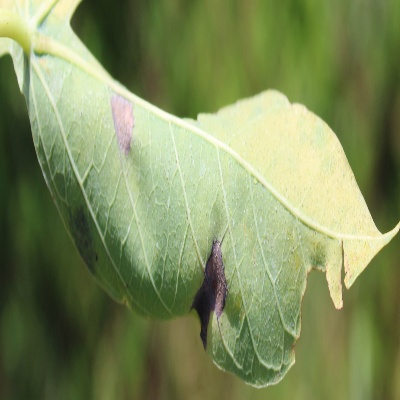
Crop: Cassava
Condition: bacterial blight